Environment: real
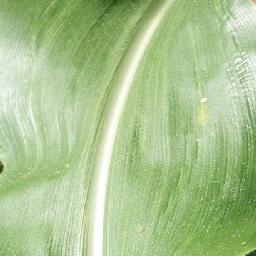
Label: healthy